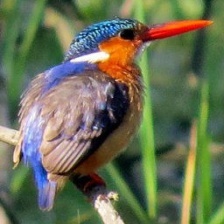
Species: MALACHITE KINGFISHER
Scientific name: CORYTHORNIS CRISTATUS